1921 Grand Prix season

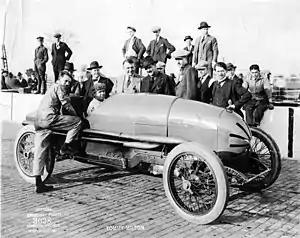
Tommy Milton, in his winning Frontenac

Three wins, five seconds and competing in 19 of the 20 Championship races (more than any other driver), gave Milton sufficient points to comfortably win the 1921 AAA championship from Sarles and Eddie Hearne when it was retroactively calculated in 1927.